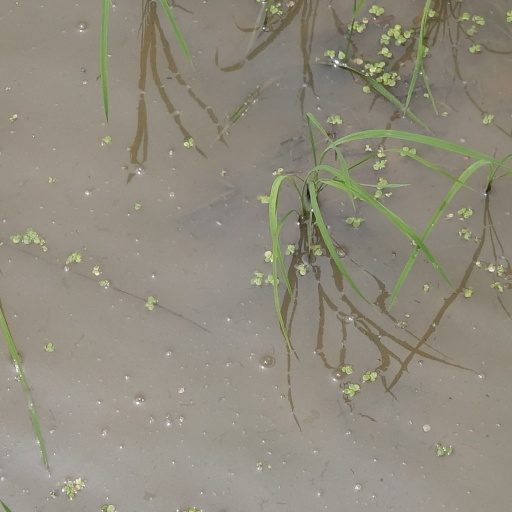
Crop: rice